Paul Stoddart

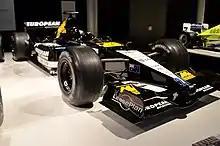
Minardi PS01 - Stoddart's first car as team owner

In late 1989, Stoddart purchased two BAC 1-11 aircraft and three Falcon 20 business jets (and a large assortment of spare parts for both aircraft) from the Royal Australian Air Force's 'VIP Squad' (the Canberra-based No 34 SQN). Stoddart formed European Aviation, hired Trevor Whetter from British Aerospace as his Managing Director and sold the BAC 1-11 aircraft to Okada Air in Nigeria. Following discussions with British Airways, Stoddart purchased 16 aircraft, and following Dan Air's absorption into British Airways, the airline was formed in 1994.